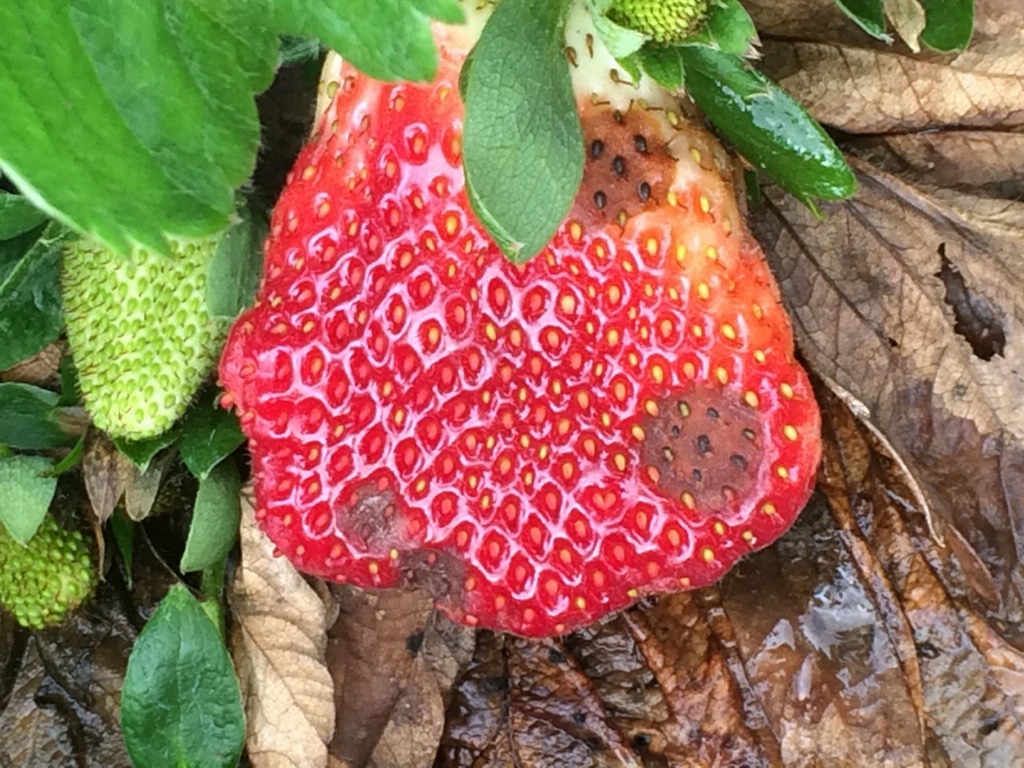
Plant: Strawberry
Disease: strawberry anthracnose